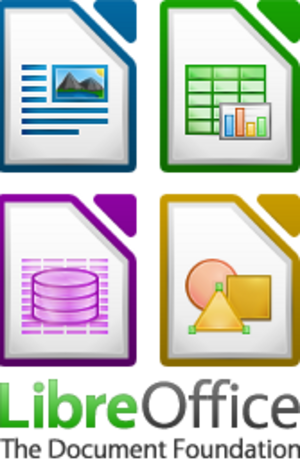
Nouveau logo officiel de LibreOffice. Türkçe: LibreOffice'in yeni resmî logosu.
Une suite bureautique est un ensemble de programmes informatiques en rapport avec les opérations basiques du travail de bureau telles que rédiger des lettres et des rapports, organiser des rendez-vous ou comptabiliser des factures. Une suite bureautique comporte généralement un traitement de texte, un tableur, un logiciel de présentation, un outil de dessin. Il peut également y avoir un programme de manipulation de données, un lecteur de courrier électronique, un calendrier et un carnet d'adresses. Le tout est distribué ensemble comme étant un seul produit.